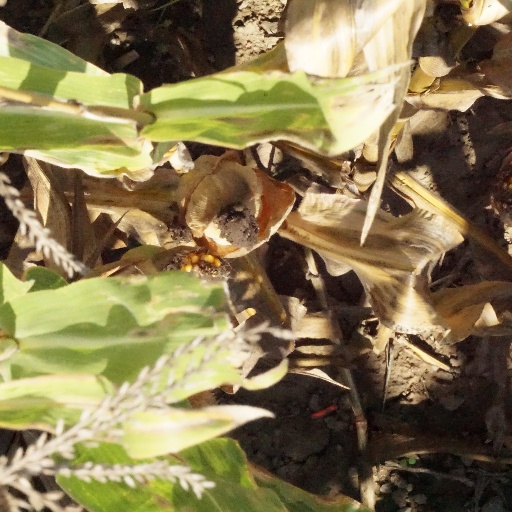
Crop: maize; corn